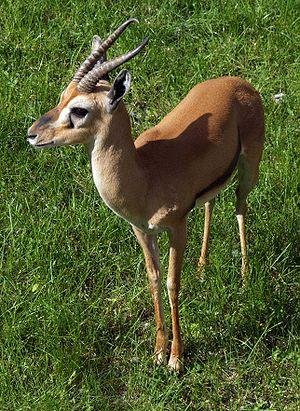
La Gazelle à front roux ou Korin est une espèce d'antilope qui se rencontre dans le Sahel africain, du Sénégal à l'Éthiopie.
Les gazelles sont des mammifères, de la famille des bovidés, principalement de la sous-famille des antilopinés, vivant dans les steppes d'Afrique et d'Asie. Le nom gazelle, féminin, est issu du mot persan ghazâl, qui signifie « élégante et rapide ».
Voici la liste de quelques artiodactyles par population.